Bordetella bronchiseptica

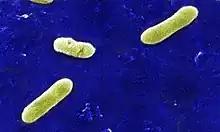
A scanning electron micrograph depicted a number of Gram-negative "Bordetella bronchiseptica" bacteria

In veterinary medicine, "B. bronchiseptica" leads to a range of pathologies in different hosts. It is a serious disease of dogs, pigs, and rabbits, and has been seen in cats, horses, and seals. A PCR test for the pathogen exists.